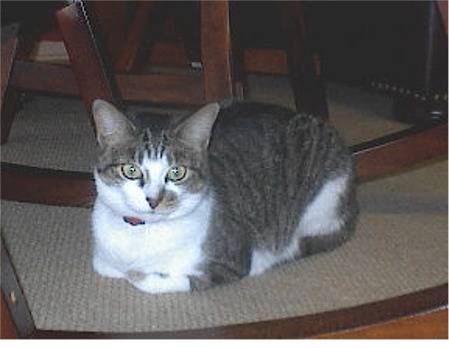
Label: cat